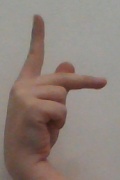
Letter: dha